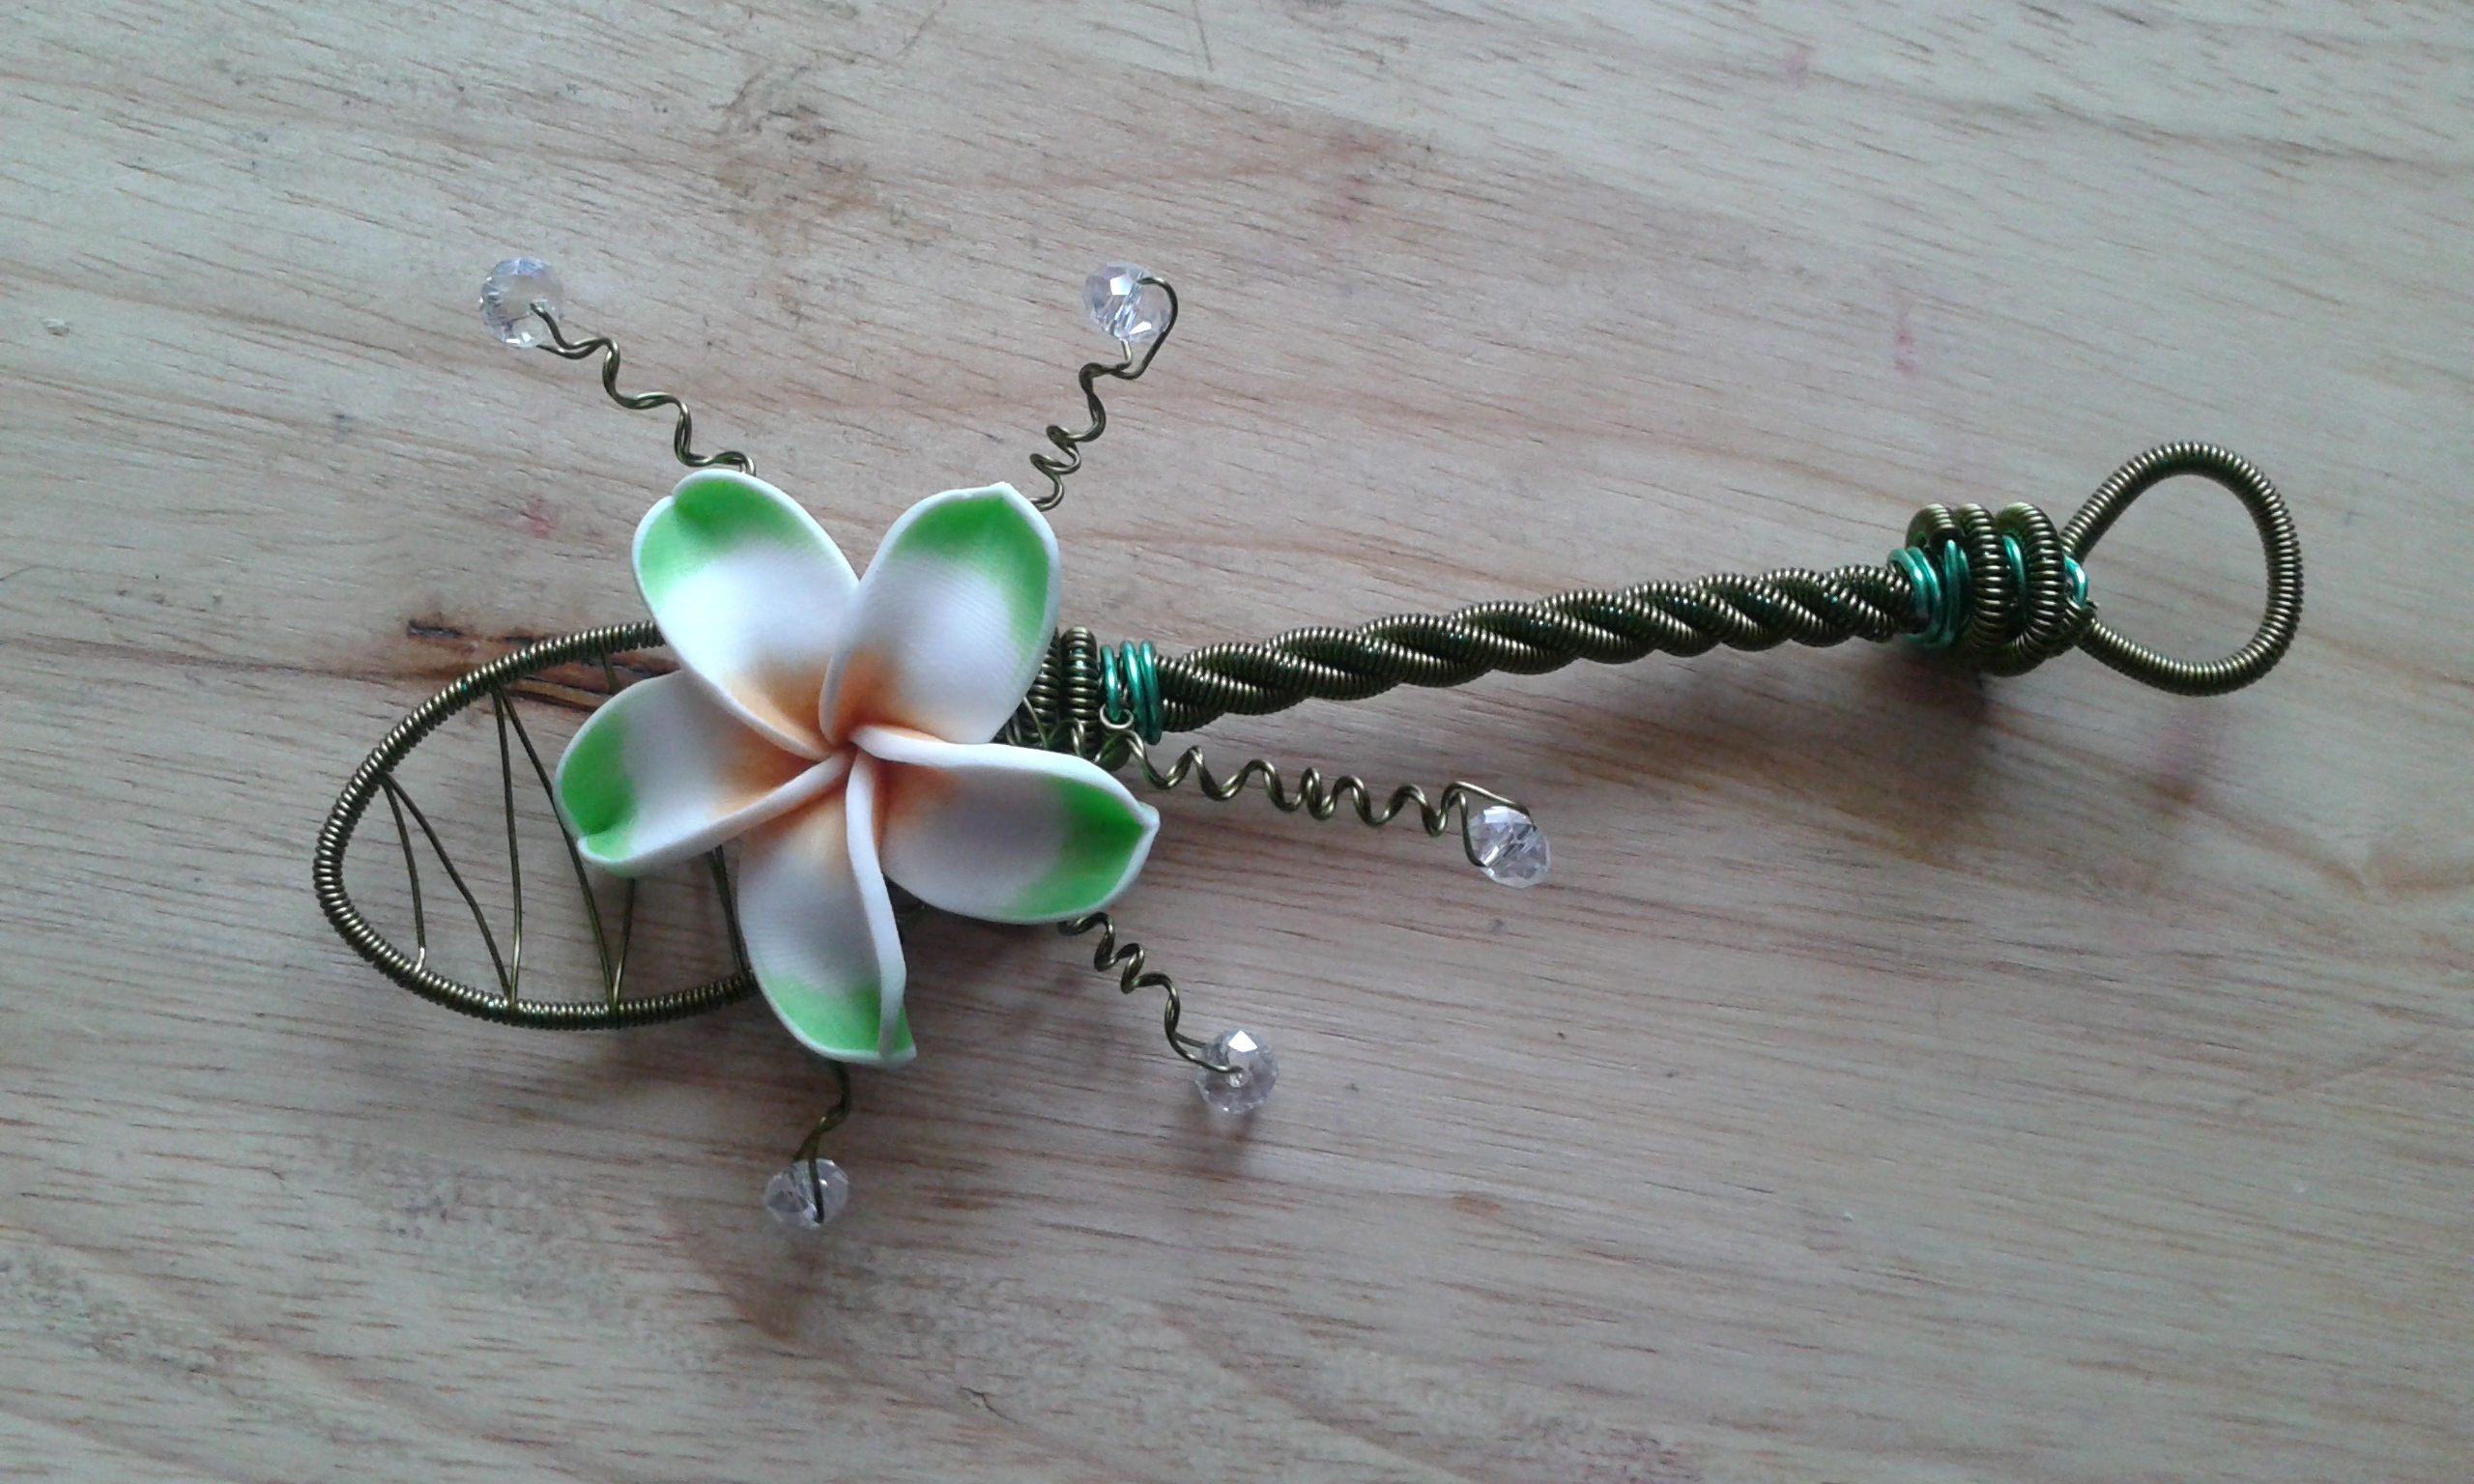
flower, wire, green, metal, bead, spoon, material, necklace, jewellery, art, earrings, handmade, fashion accessory, handwoven